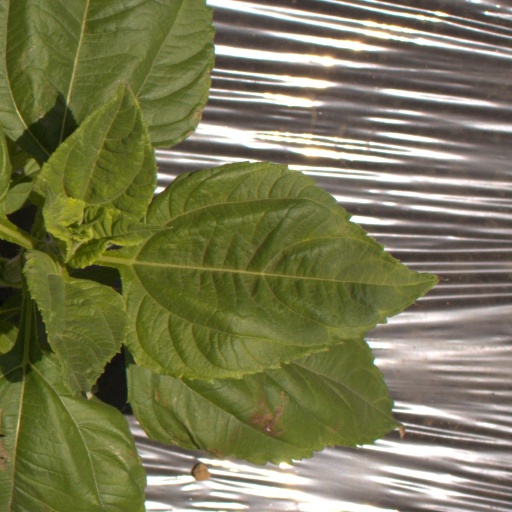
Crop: Jerusalem artichoke